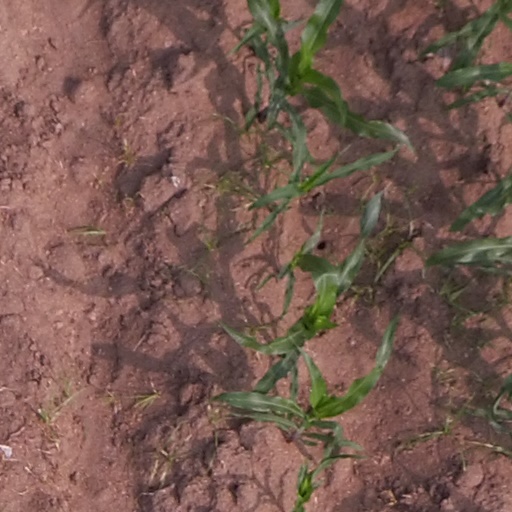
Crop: maize; corn